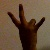
The image shows a hand gesture representing the number 7 in Indian Sign Language.